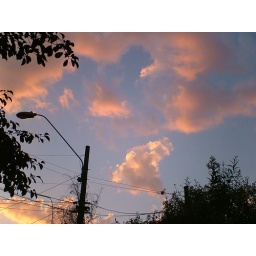
mmmm just clouds in the sky